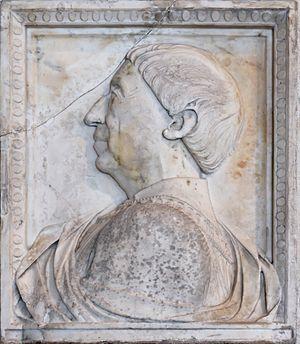
Portrait d'Alphonse Ier de Naples (Alphonse Ier d'Aragon), surnommé le Magnanime
Le royaume de Sicile a dans le passé recouvert plusieurs zones géographiques différentes au fil du temps, et il ne s'est pas limité à la seule île de Sicile. Il a été l'objet de convoitises de la part des plus grandes familles européennes, qui se sont battues pour s'en assurer la possession. L'histoire du royaume a été particulièrement mouvementée, marquée par des assassinats, des guerres de succession, des séparations. Les rois de Sicile n'ont donc pas tous régné sur un territoire identique. On a même pu parler, lors des périodes au cours desquelles les royaumes de Sicile et de Naples ont été réunis, de « Royaume des Deux-Siciles ». Établir la liste des rois de Sicile et/ou de Naples suppose donc de rattacher les noms des rois à la bonne entité politique.
La république de Volterra était une république communale de l'Italie médiévale qui exista entre le milieu du XIIᵉ siècle et 1361, date de son intégration à la république de Florence.
L'Insurrection maltaise de 1425-1428 voit la population maltaise se révolter contre le marquis de Malte et obtenir son rattachement au domaine royal de Sicile avec une autonomie locale qui perdurera jusqu'à l'arrivée des Chevaliers de l'Ordre de Saint-Jean de Jérusalem en 1530.